Ruoščiai

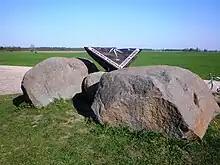
Stones marking the geographical center of Lithuania

Ruoščiai is a small village in Kėdainiai district municipality, Lithuania. Located about 3 km from the town of Dotnuva, it had 37 residents at the 2011 census. The settlement is known as the geographical center of Lithuania, which was calculated in 1995.